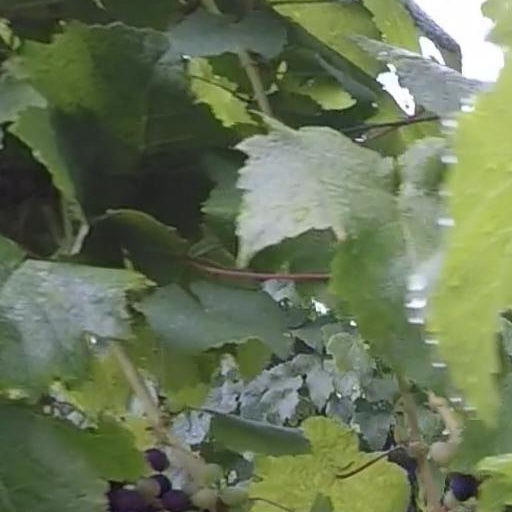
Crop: grape